Fort Fisher

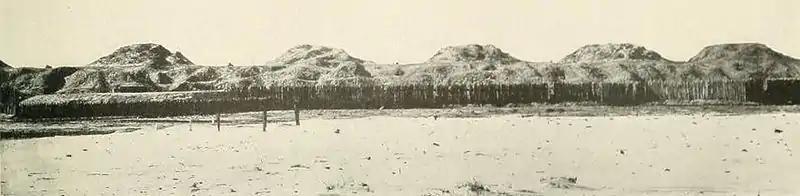
The sea face of Fort Fisher

Being built mostly of soil, Fort Fisher's structure was particularly efficient at absorbing salvos of heavy ordnance. This aspect of its design emulated the Tower of Malakoff which had been constructed at Sevastopol, Russia, during the Crimean War.